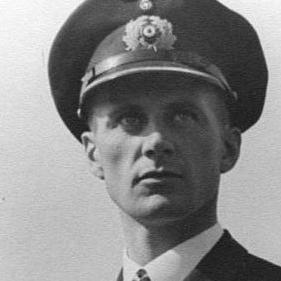
Age: 29